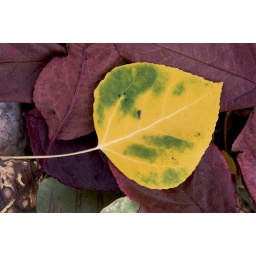
An Aspen leaf in my back yard on a bed of red leaves.